Dolnji Lakoš

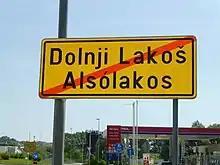
Bilingual sign in Dolnji Lakoš

The name "Dolnji Lakoš" literally means 'lower Lakoš', contrasting with neighboring Gornji Lakoš (literally, 'upper Lakoš'), which is about higher in elevation. The Hungarian name "Alsólakos" semantically corresponds to the Slovene name and also means 'lower Lakoš'. In the 1380s, the village was recorded under the Slovene name "Rybichi" (literally, 'fishermen' < "ribič" 'fisherman') and the Hungarian name "Halászokháza" (literally, 'fishing settlement' < "halász" 'fisherman'), probably referring to its proximity to the Ledava River.